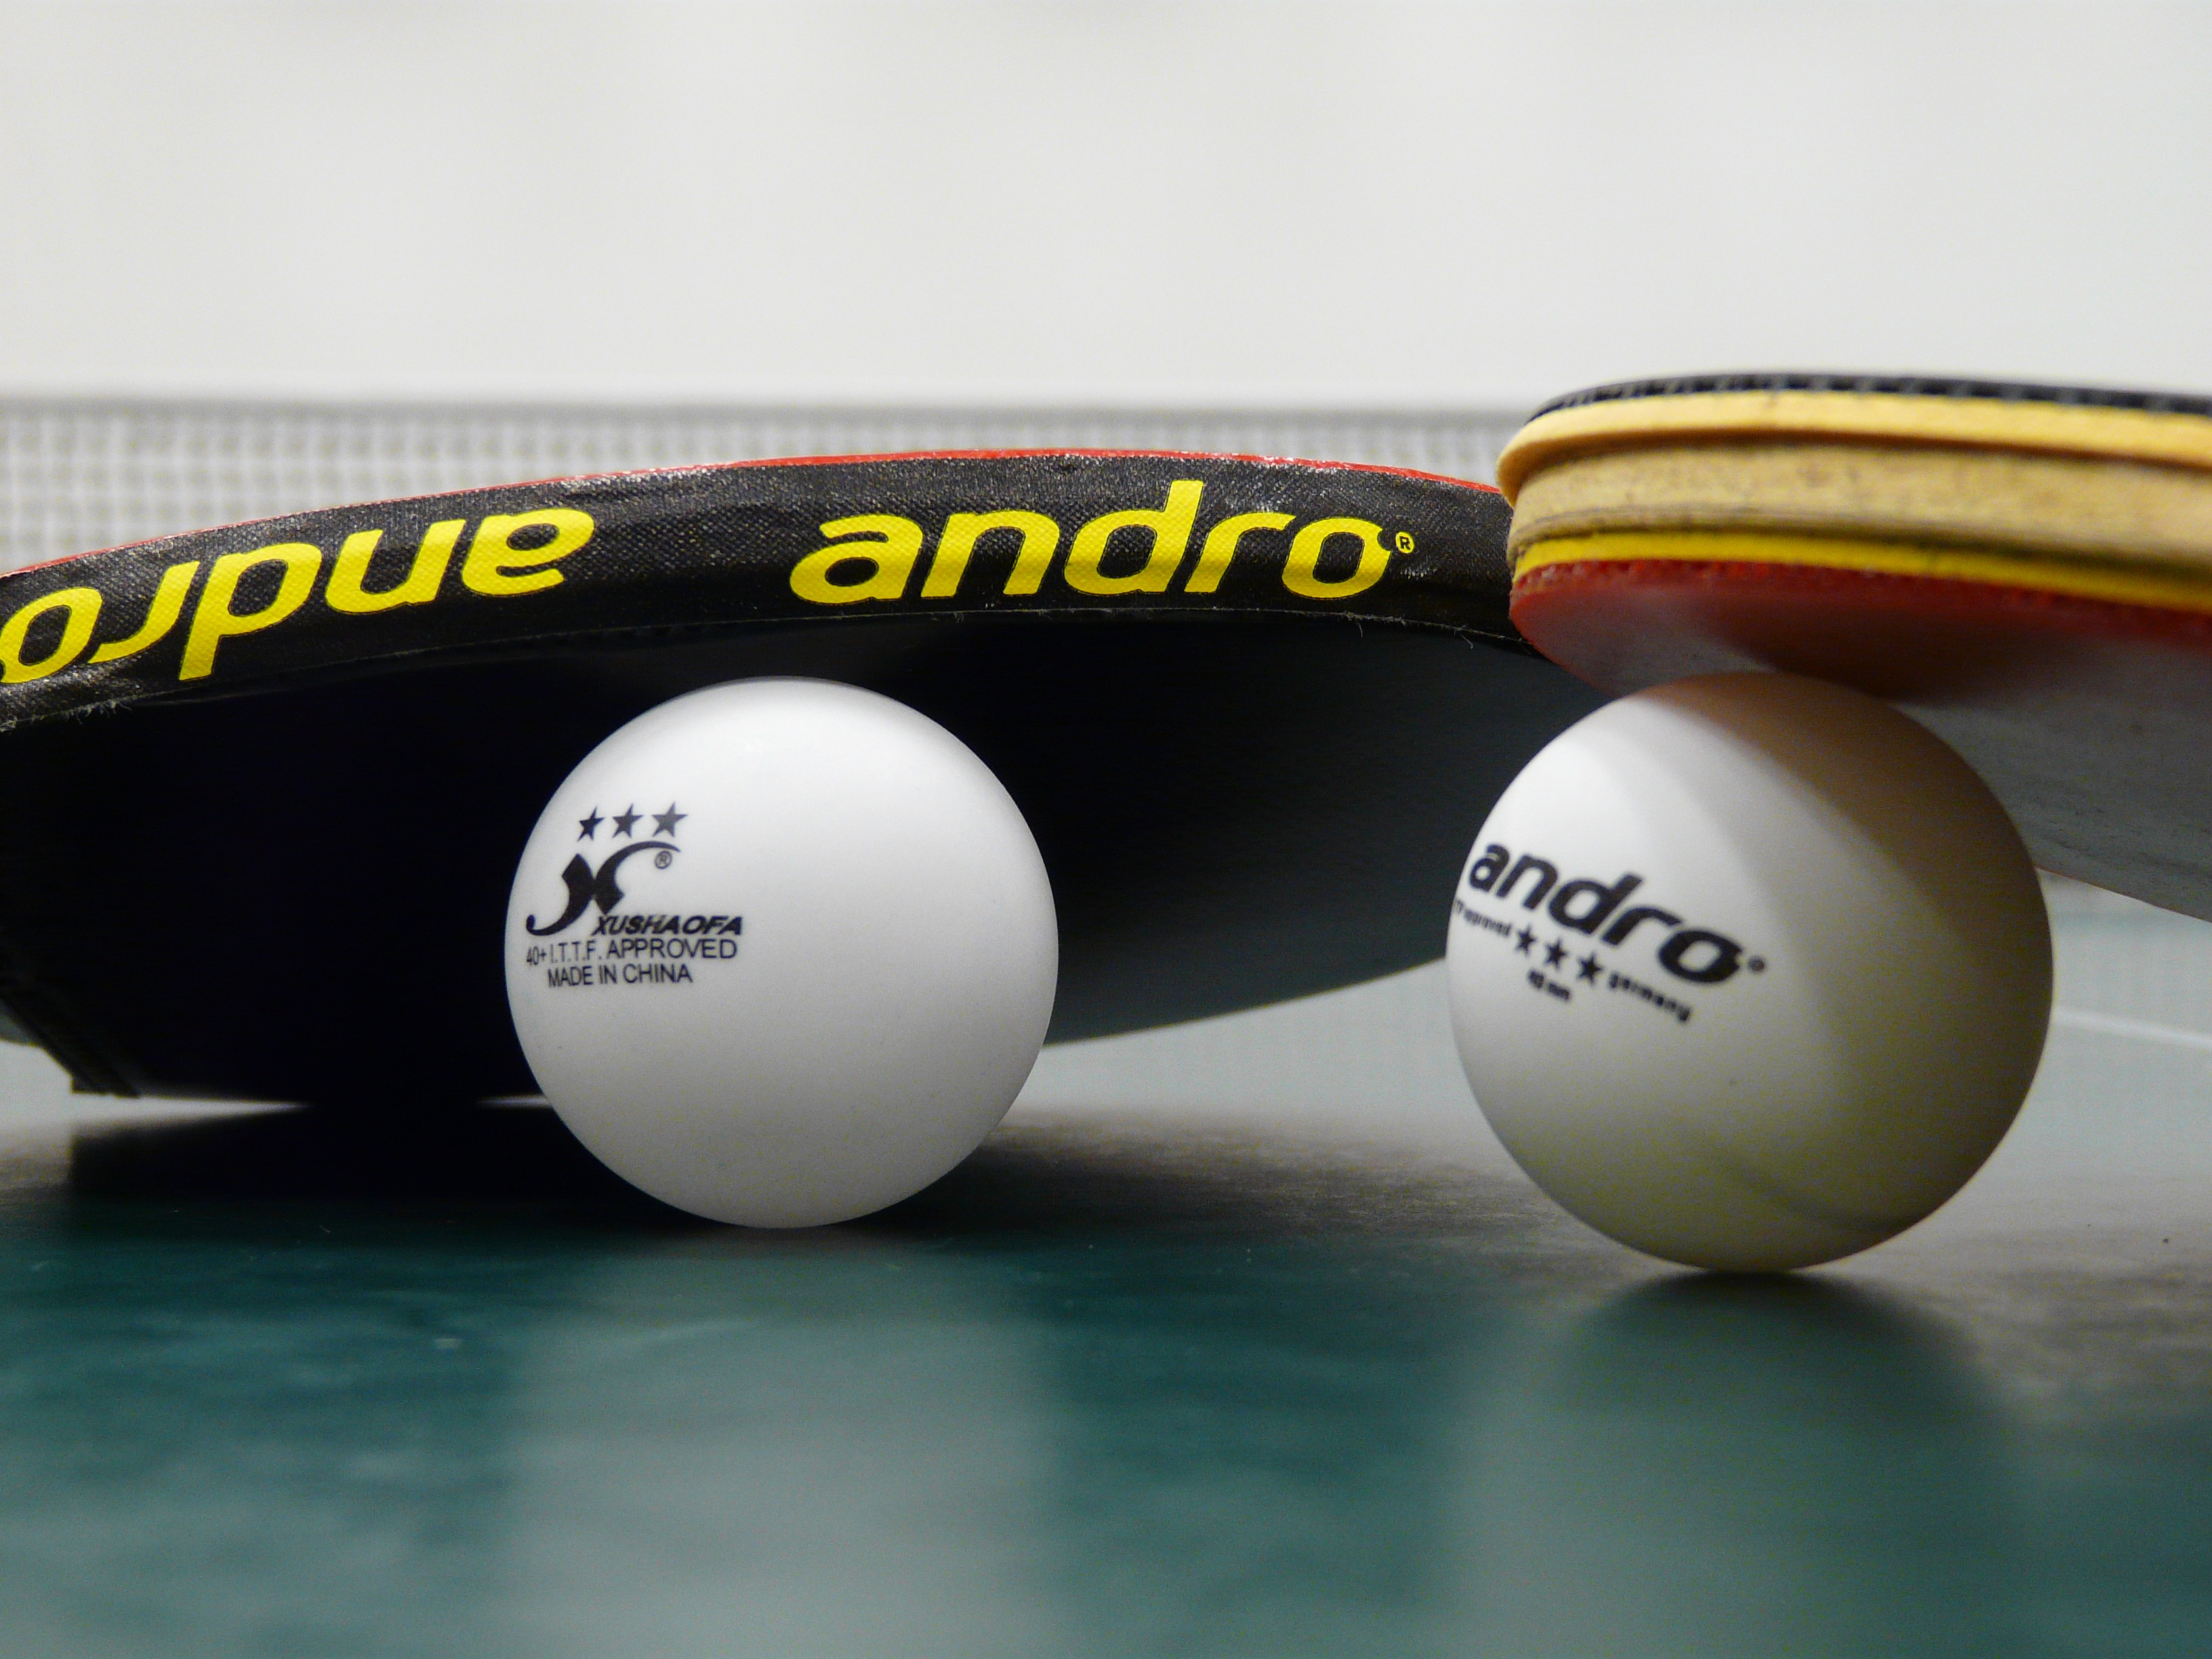
sport, play, sports equipment, ball, bat, table tennis, ping pong, table tennis bat